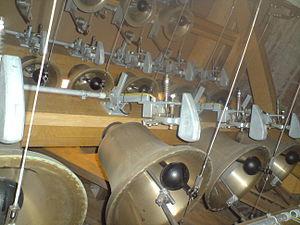
L'église Saint-Martin d'Illertissen est une église paroissiale municipale, relevant du diocèse d'Augsbourg. Elle est un monument protégé.